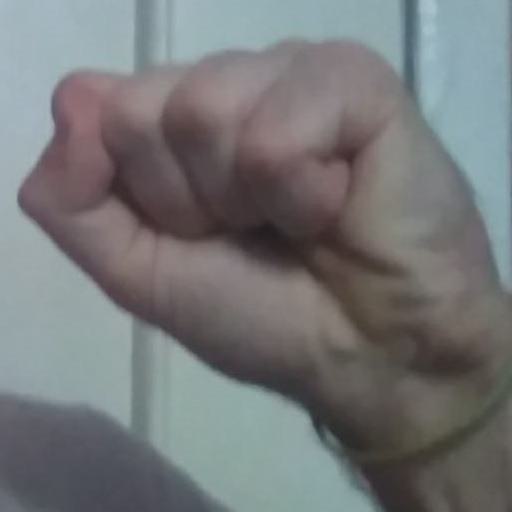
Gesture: fist